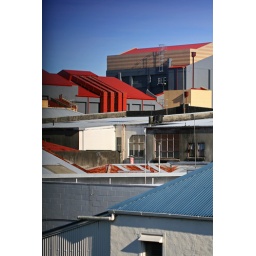
View from my office window - the big building in the background with the yellow and red is the old Regent theater.